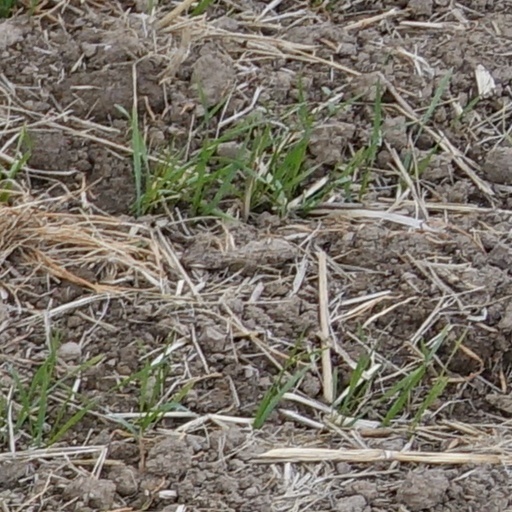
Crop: wheat